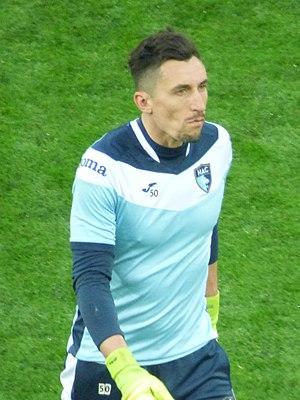
Arnaud Balijon avant le match Lens / Le Havre, comptant pour la 30ème journée du championnat de France de Ligue 2 2018-2019, le 1er avril 2019 au Stade Bollaert-Delelis.
Arnaud Balijon, né le 17 juin 1983 à Reims, est un footballeur français. Il évolue au poste de gardien de but.